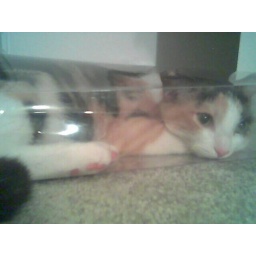
cat in a box